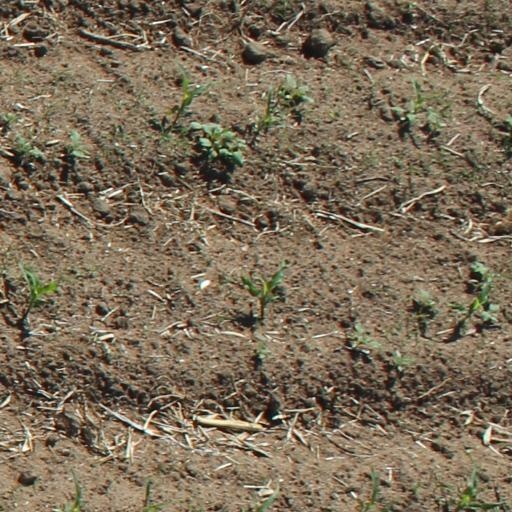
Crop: maize; corn